Man Yee Wan New Village

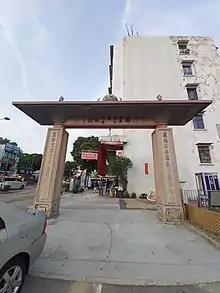
Man Yee Wan Sha Tsui San Tsuen memorial archway along Po Tung Road in Sai Kung Town, on the grounds of Man Yee Wan New Village.

Man Yee Wan New Village is a resettlement village in Sai Kung Town, Sai Kung District, Hong Kong.